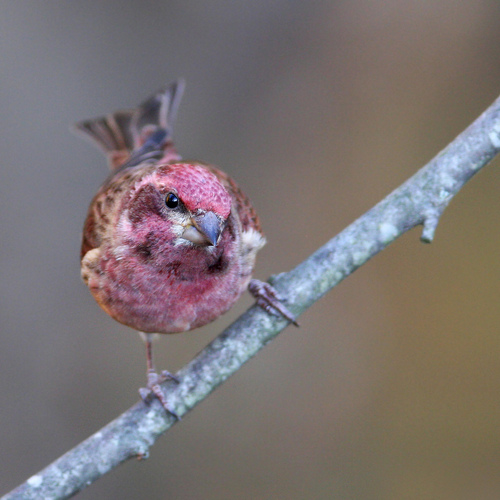
the reddish bird has a short beak that curves downward and a head that is proportionate to its body.
a magenta colored beautiful small bird with brown spotted wings.
a small brown bird with a red breast and crown and short black bill.
this bird has a pink speckled belly and breast with a short pointy bill.
small brown red and grey bird with medium pink tarsus and medium beak
this small bird has a purplish-pink crown and breast with brown and white tail and brown cheeks.
this bird has wings that are brown and has a red bellysmall reddish-purple bird with brown speckles.
this bird has a short but pointed bill, and is very red.
a small bird with a red spotted body, short legs, a long tail, a small head, and a curved beak.
Species: Purple Finch